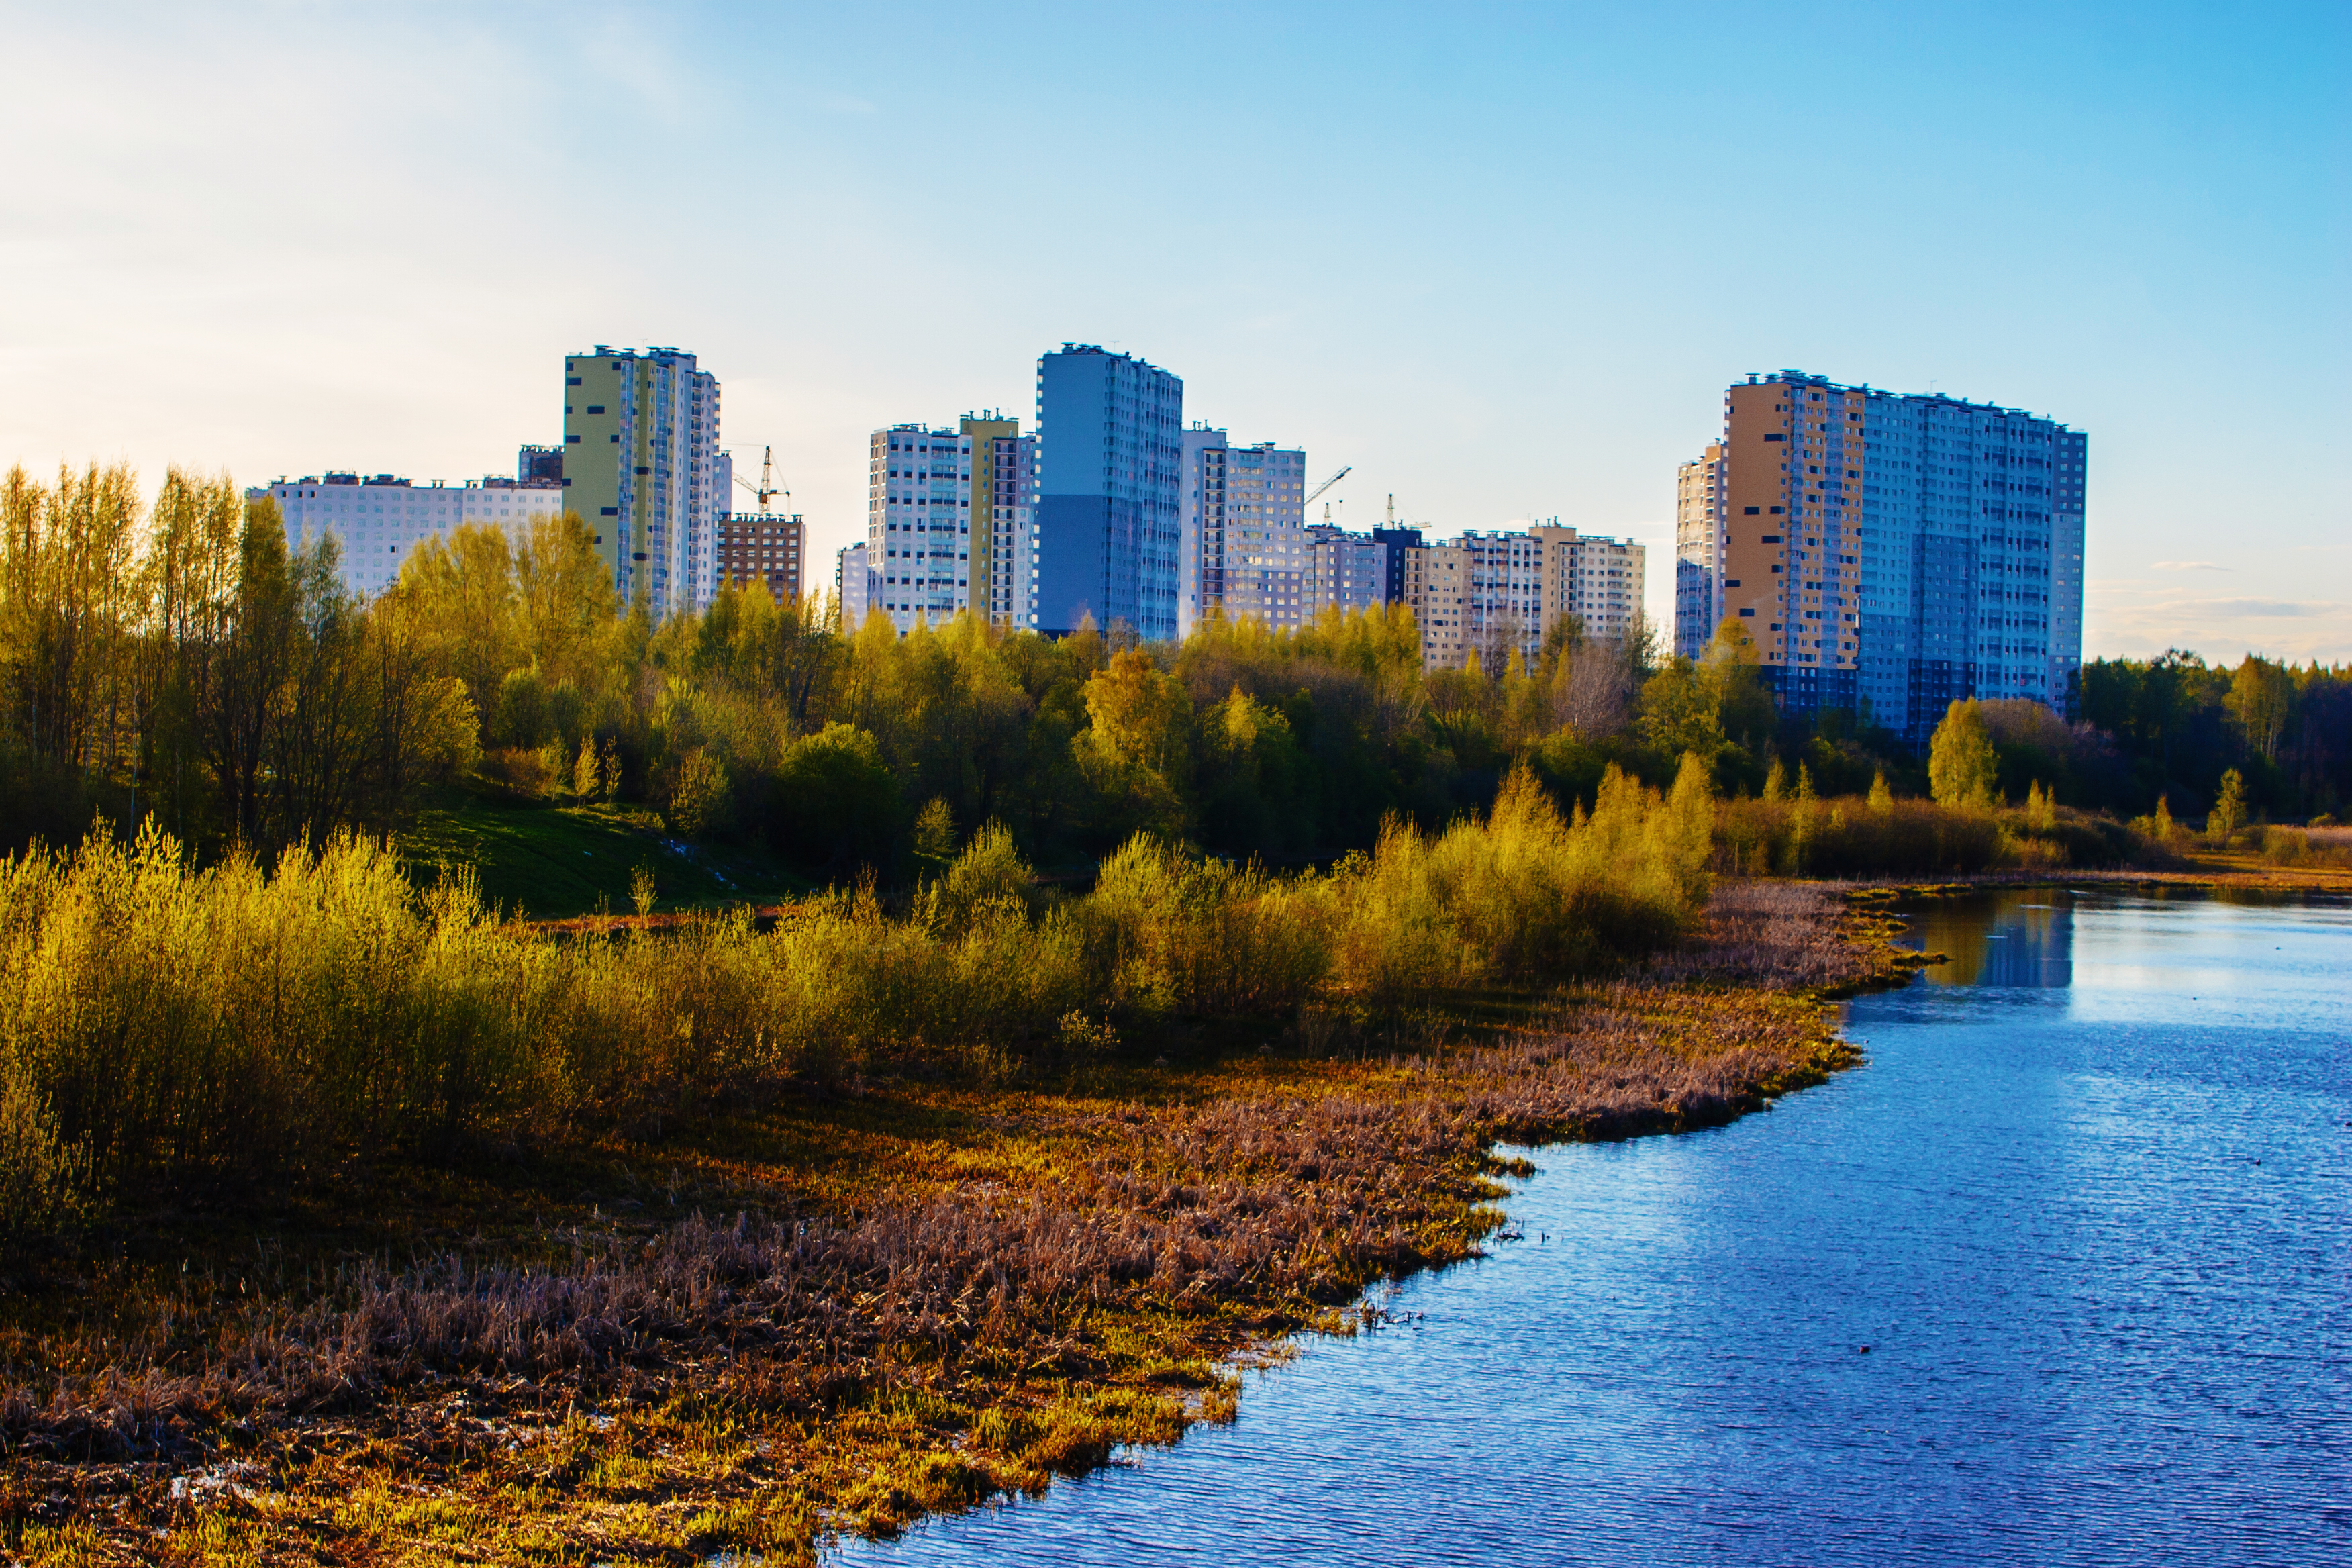
images, water, plant, sky, water resources, daytime, building, skyscraper, natural landscape, natural environment, tree, lake, watercourse, tower block, biome, fluvial landforms of streams, grass, bank, cityscape, city, horizon, real estate, meadow, landscape, lacustrine plain, waterway, condominium, shore, urban area, wetland, riparian zone, reservoir, evening, grassland, nature reserve, town, Freshwater marsh, downtown, wildlife, reflection, channel, bog, marsh, dusk, floodplain, tidal marsh, winter, skyline, pond, coast, ocean, apartment, autumn, hill, inlet, stream, loch, rock, sea, fen, salt marsh, creek, forest, bayou, river